Salix hastata

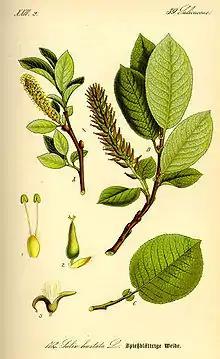
"Salix hastata" as depicted in "Flora von Deutschland, Österreich und der Schweiz" (1885) by German botanist Otto Wilhelm Thomé.

This willow varies widely in appearance, depending on environmental conditions. In general, it is a shrub growing 1 to 2 meters tall, but known to reach 4 meters. It forms thickets. The deciduous, alternately arranged leaves are up to 9.2 centimeters long. The leaves are often hairy, especially along the underside. The species is dioecious, with male and female reproductive parts occurring on separate plants. The inflorescence is a catkin up to 5 centimeters long. The flowers are pollinated mainly by bees. The seeds germinate immediately upon contacting the substrate.